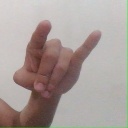
अक्षर: च